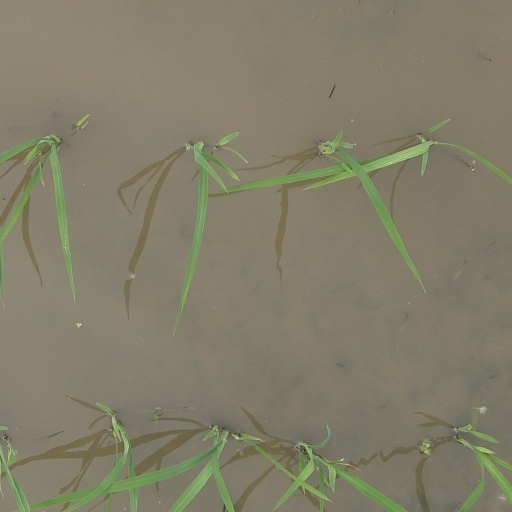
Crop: rice